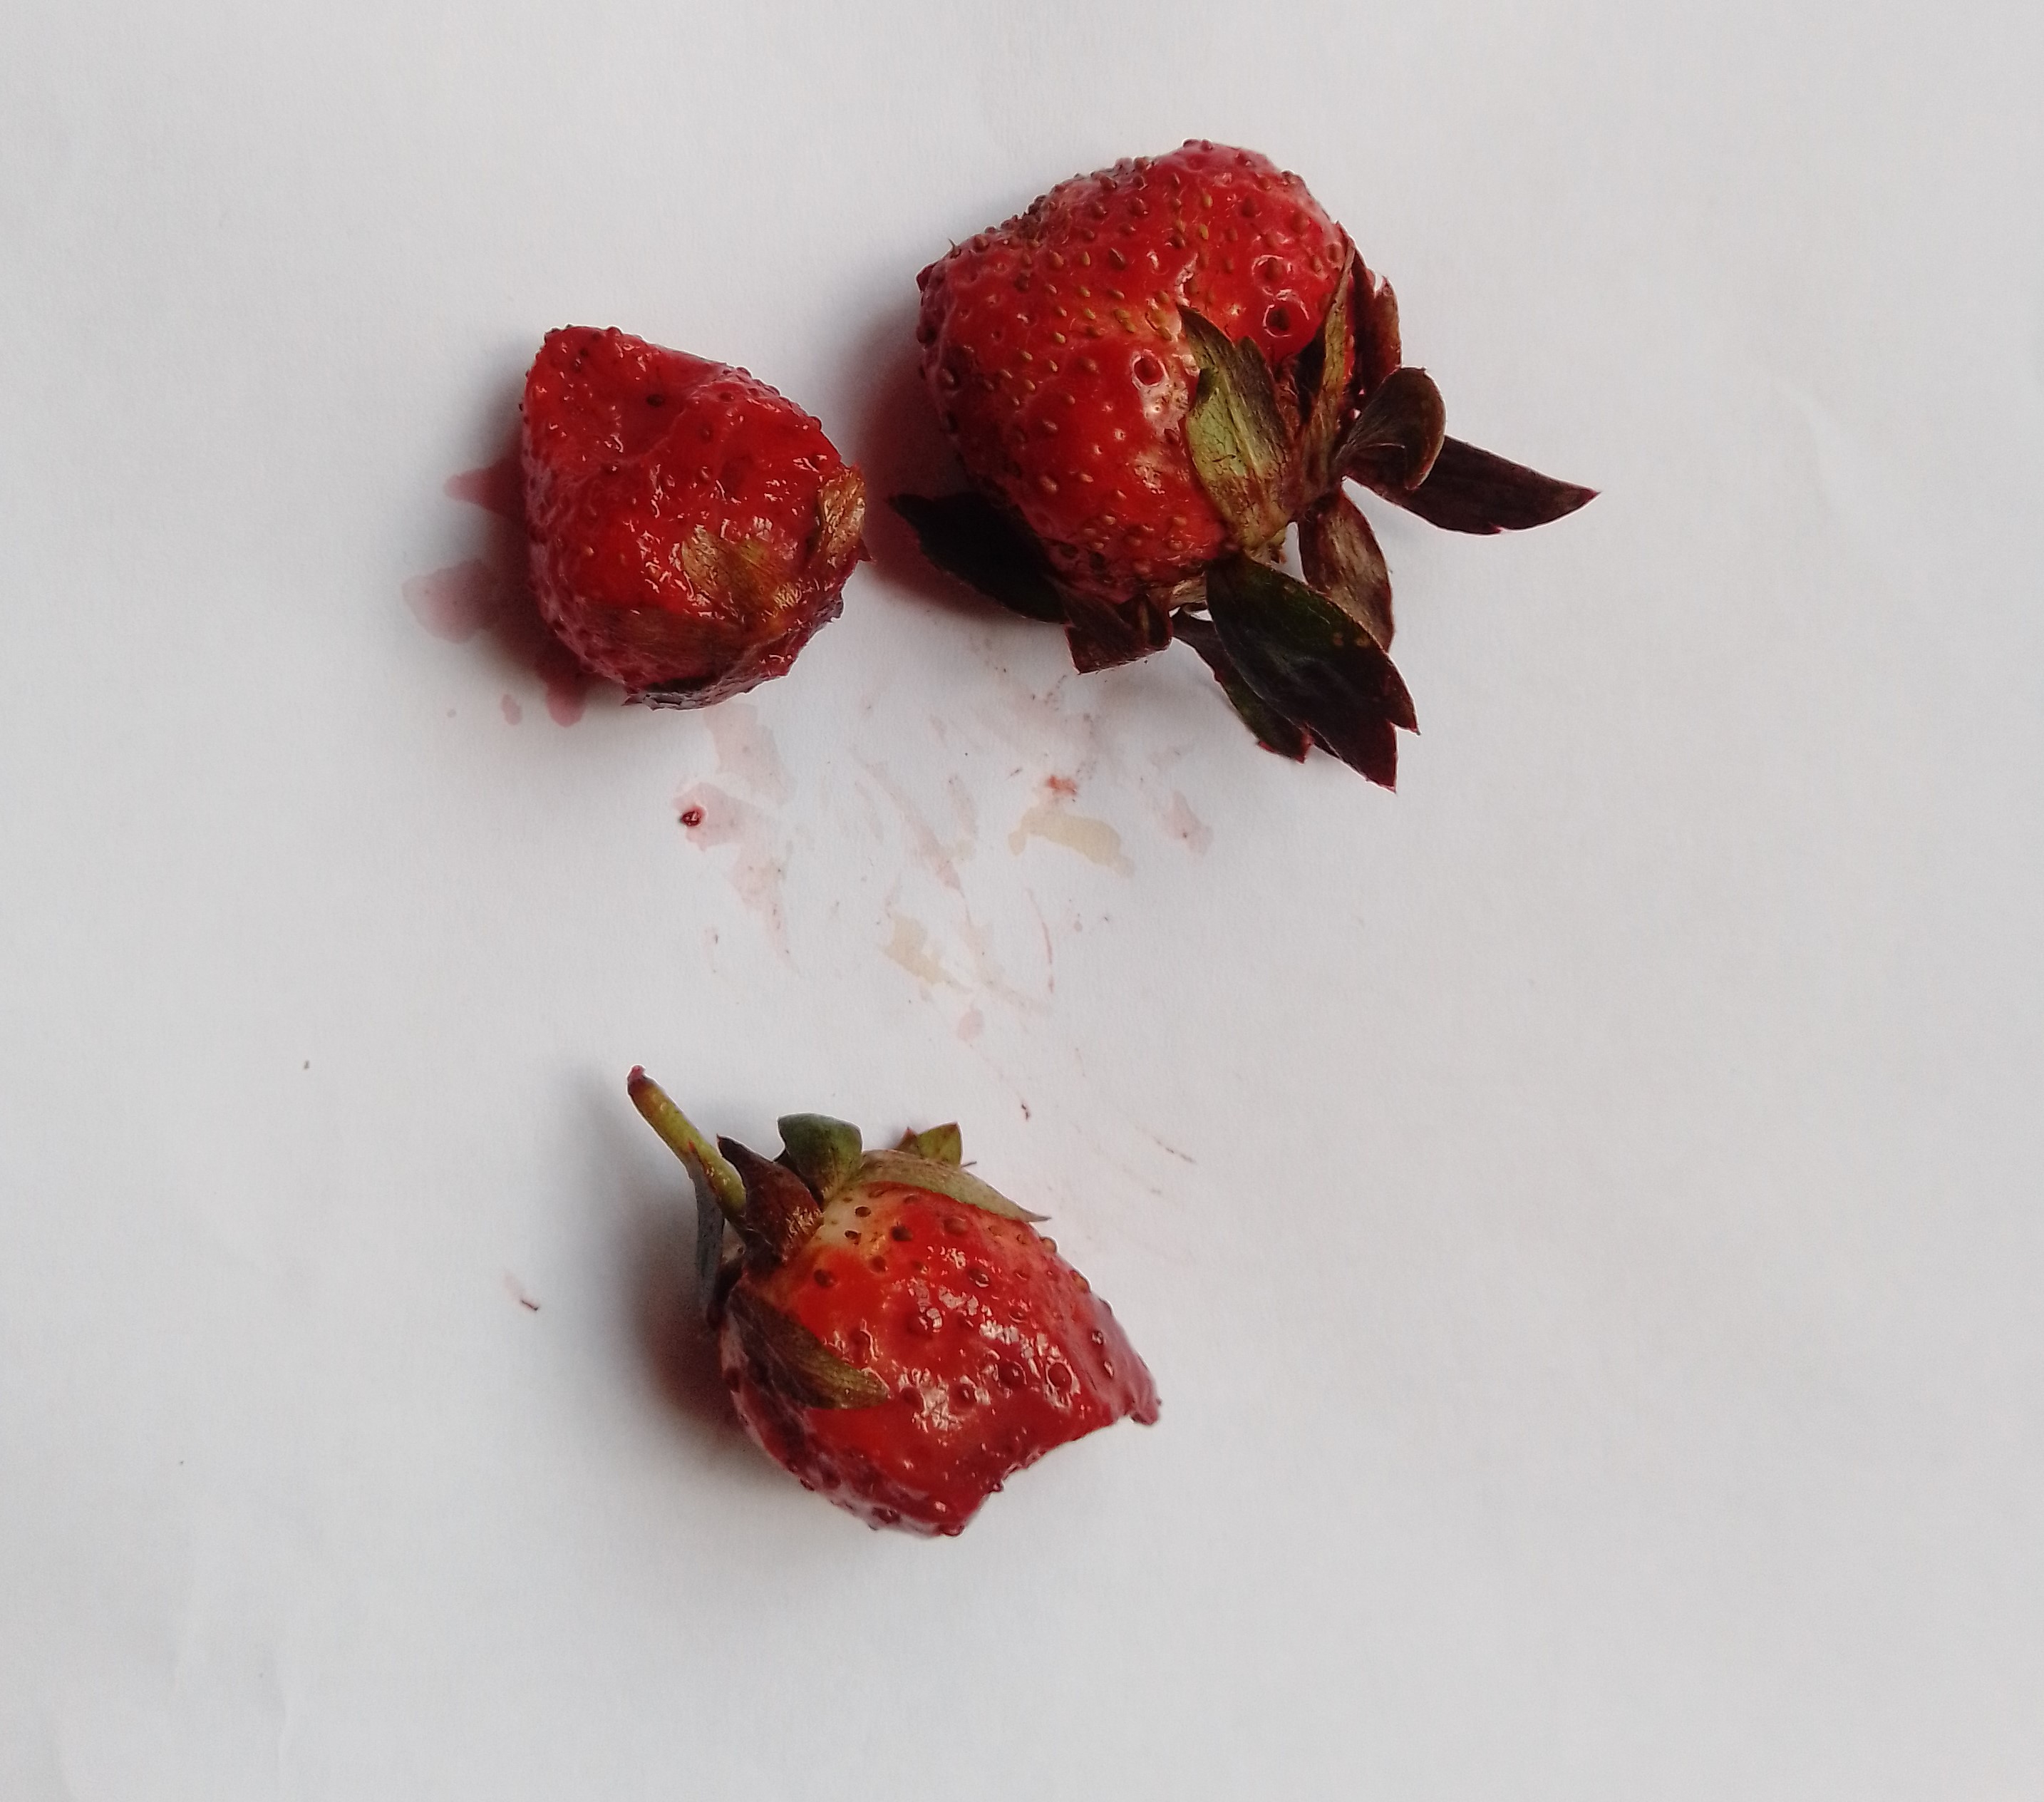
Fruit: strawberry
Condition: rotten